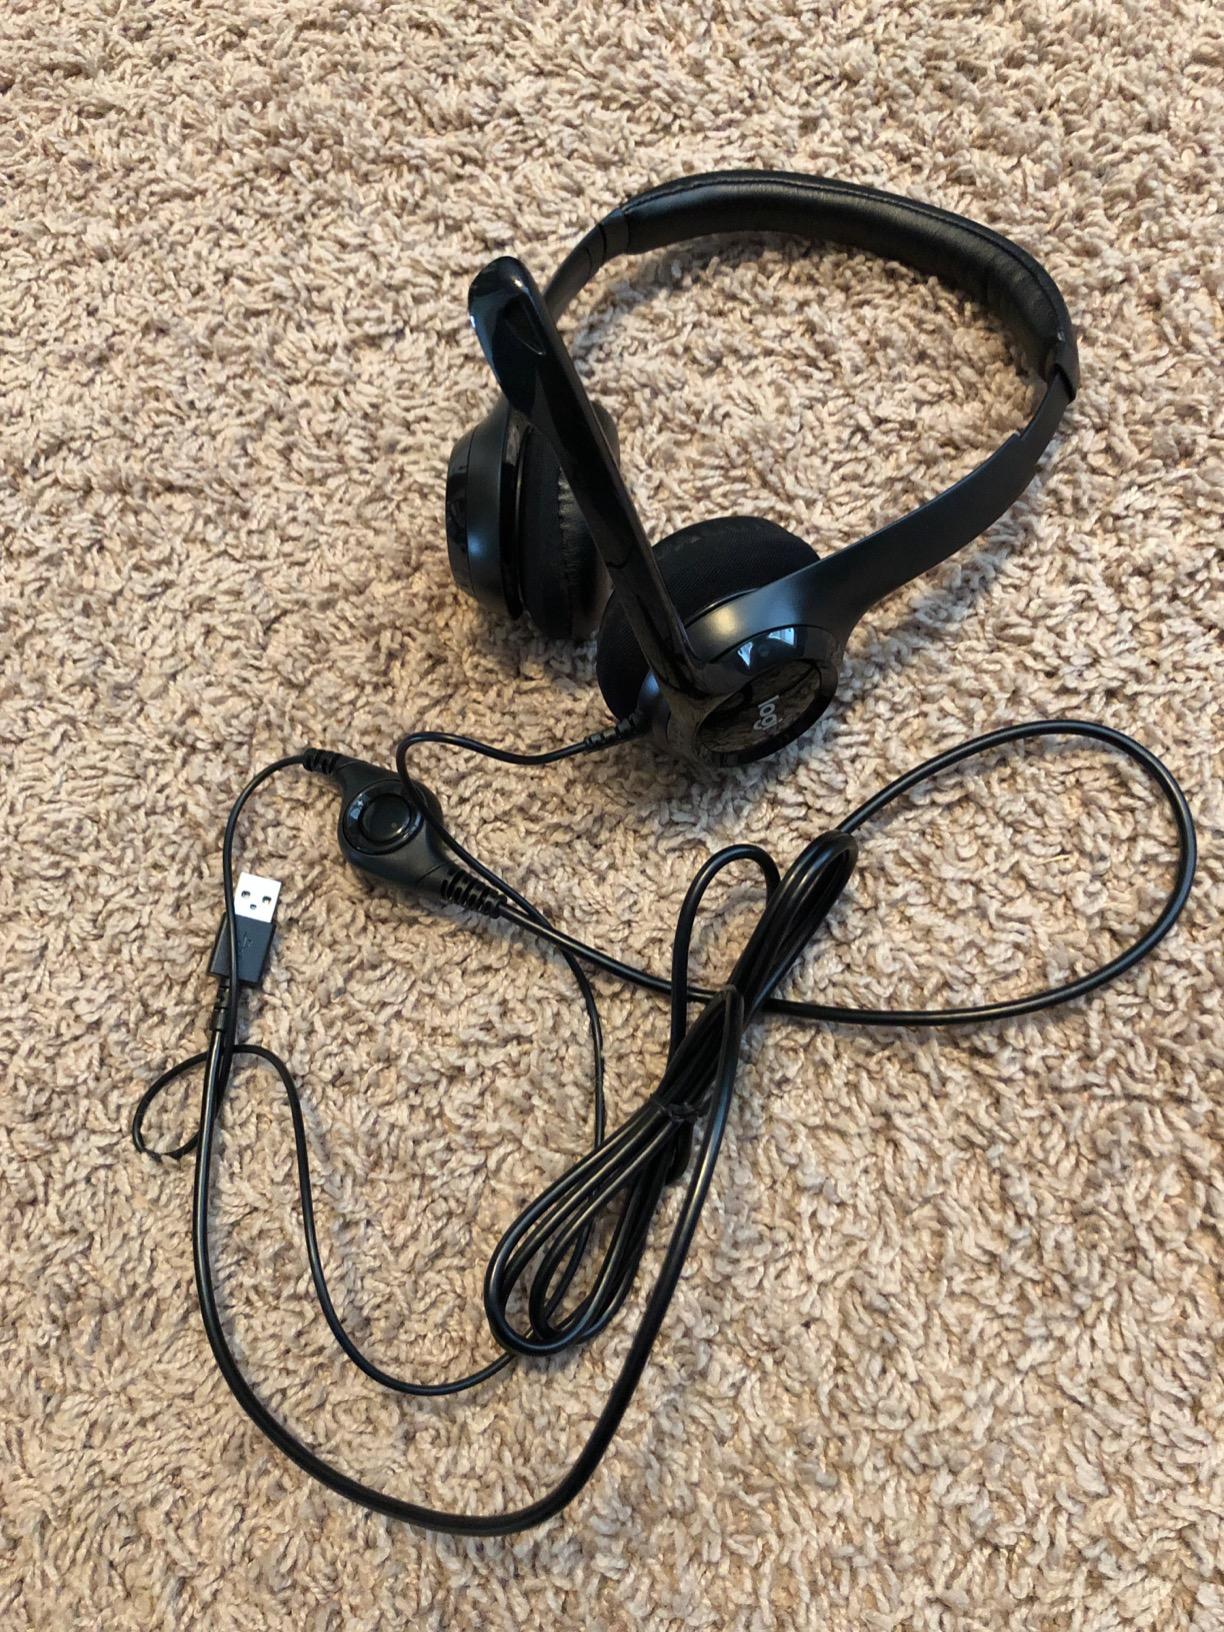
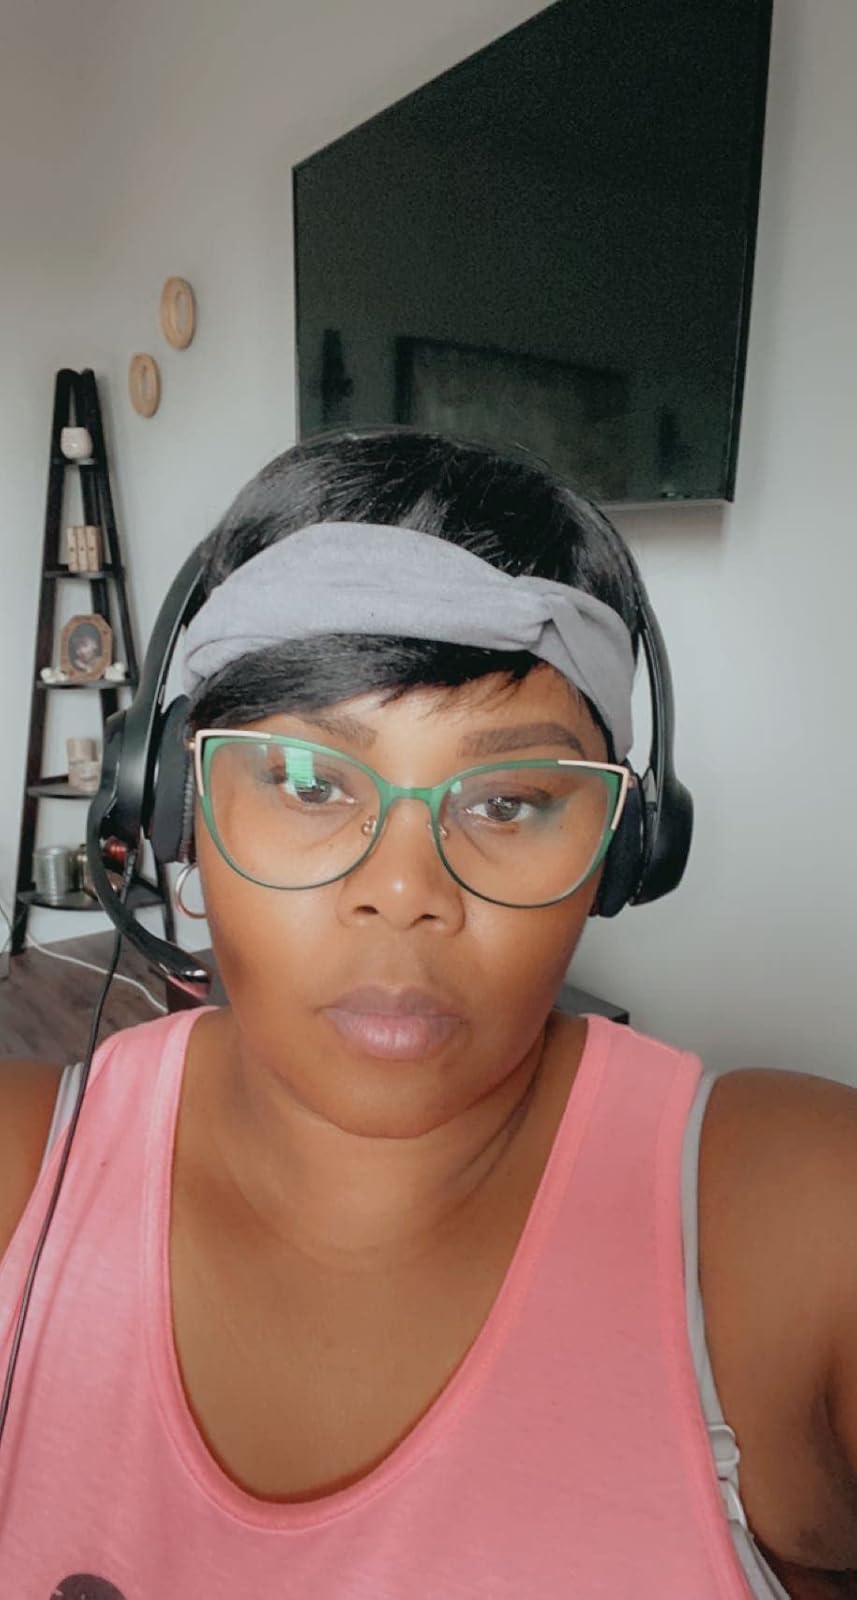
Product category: headphones
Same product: yes